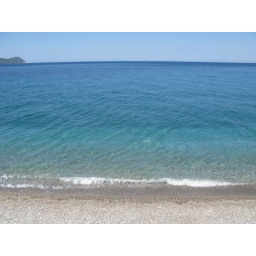
A beach near kimi. Isn't the water blue.